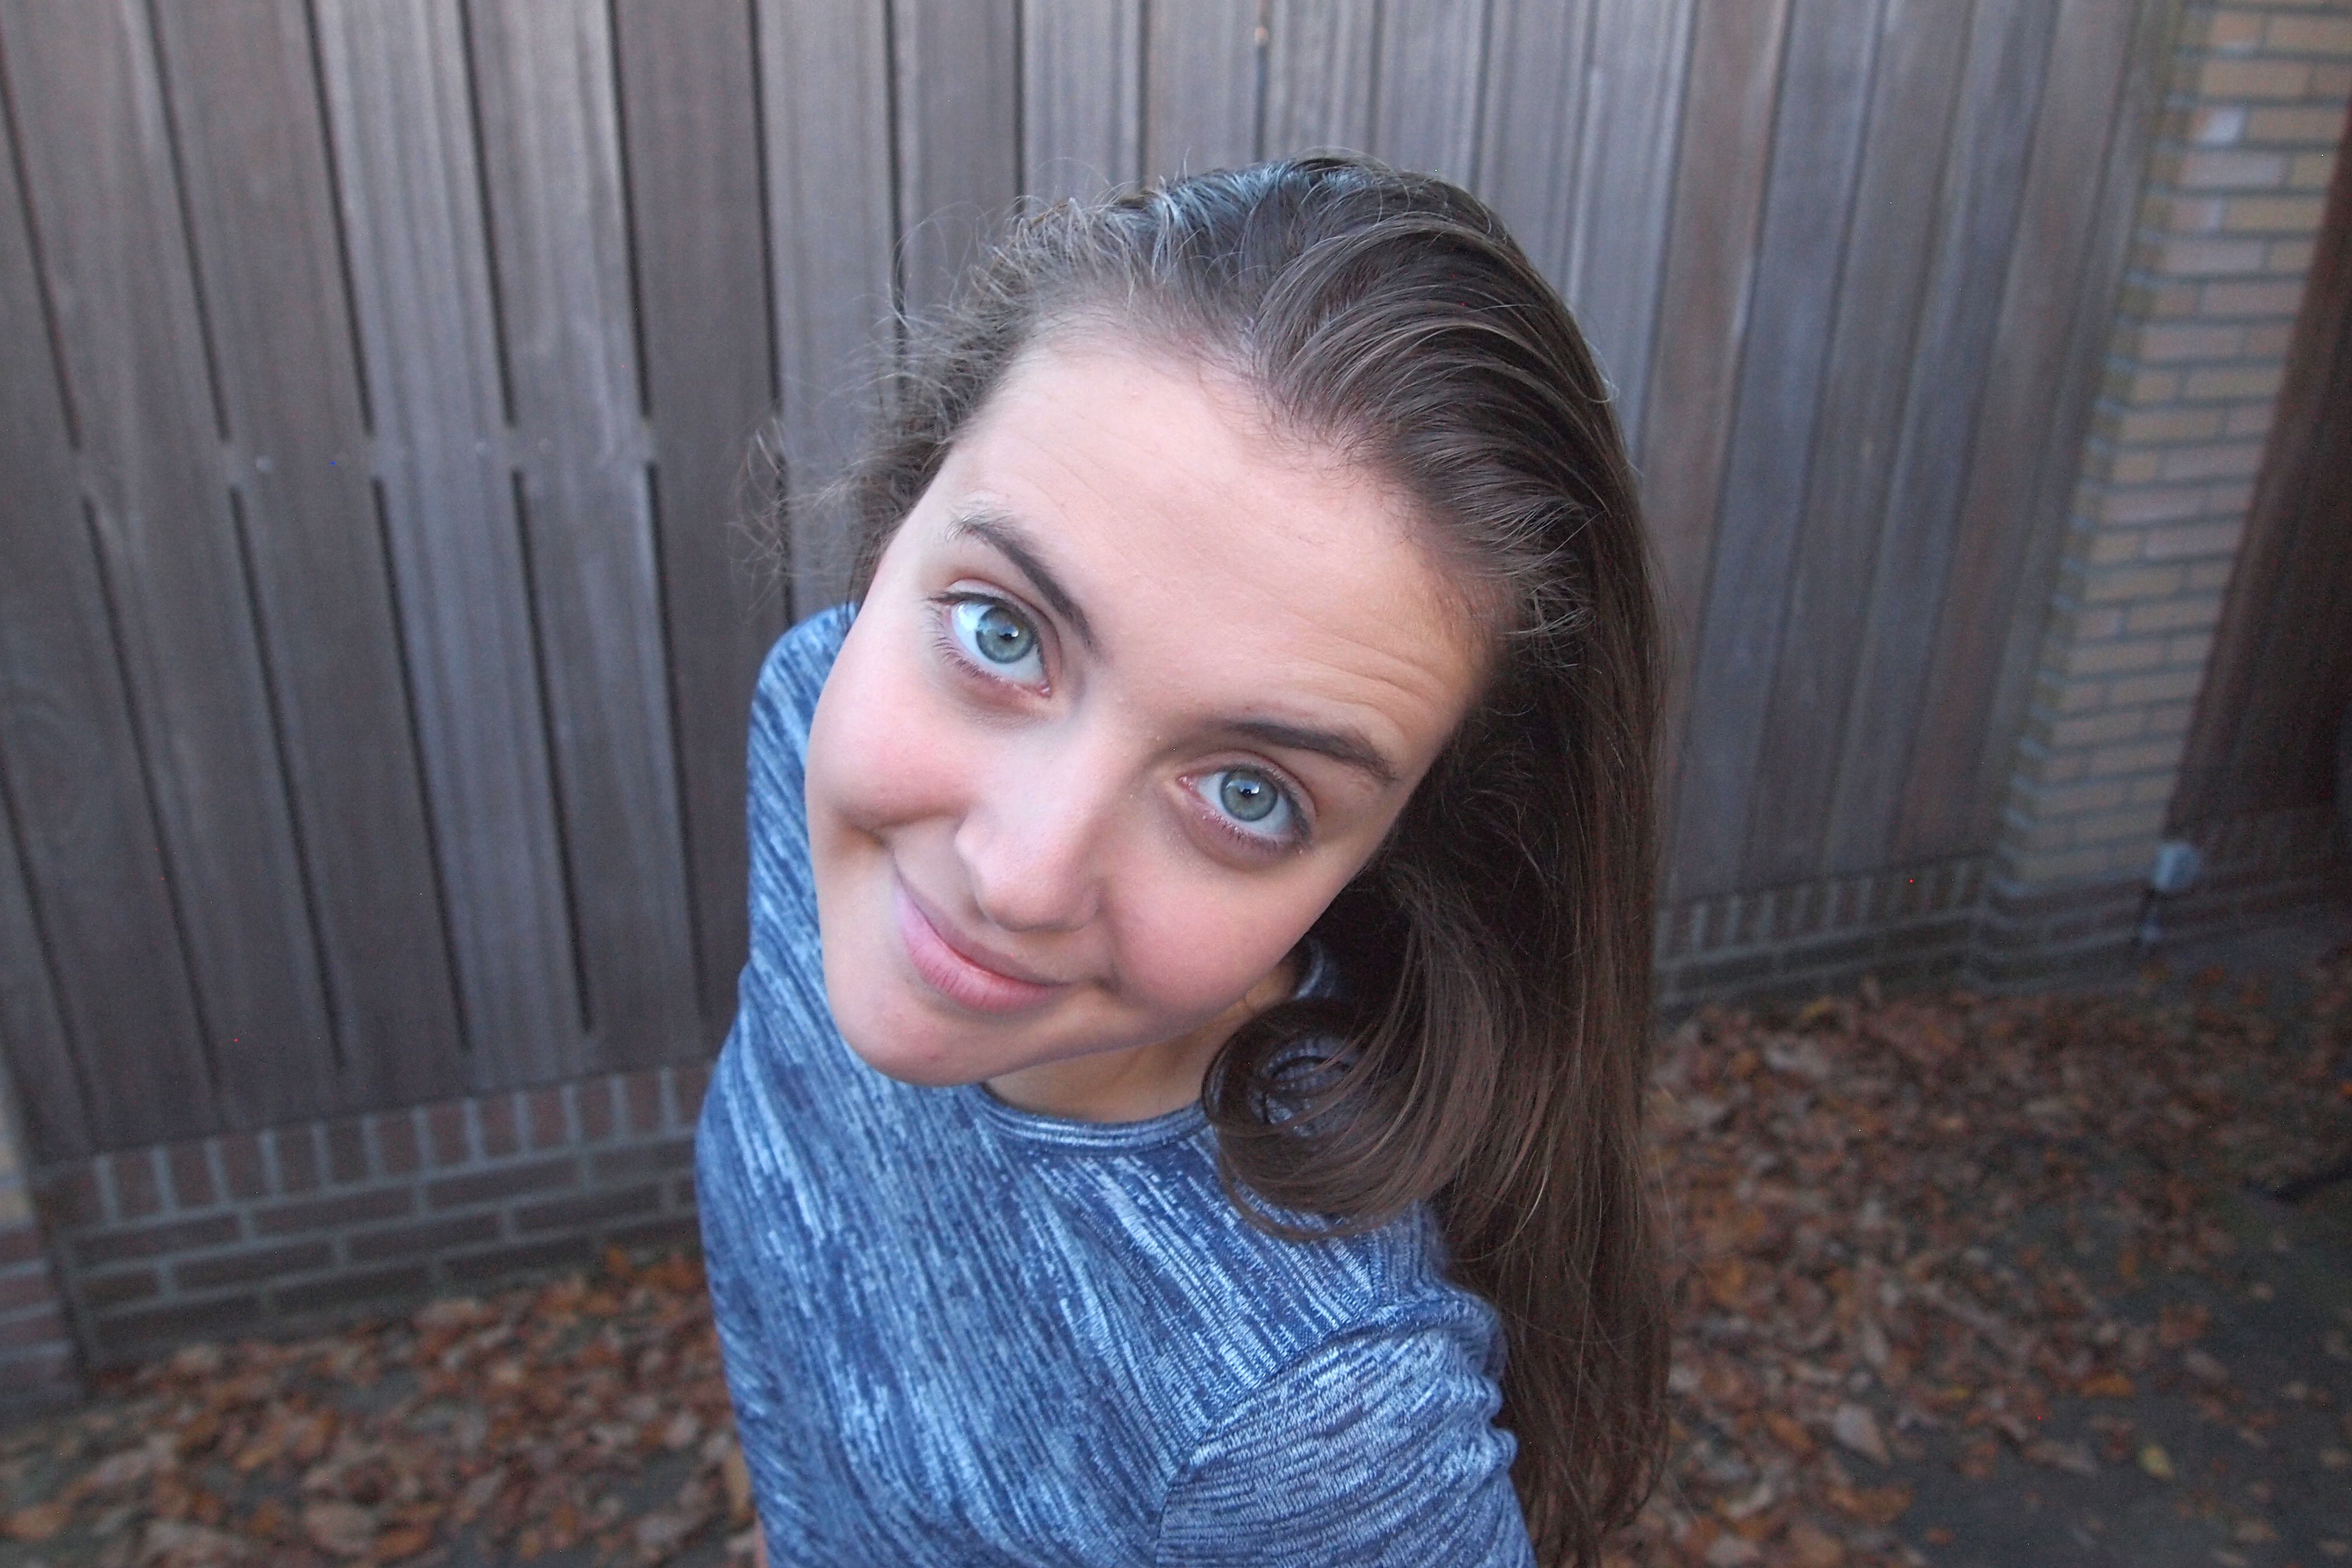
watch, girl, hair, portrait, model, young, blue, blonde, hairstyle, smile, long hair, human body, face, dress, eye, head, skin, beauty, organ, blue eyes, photo shoot, brown hair, portrait photography